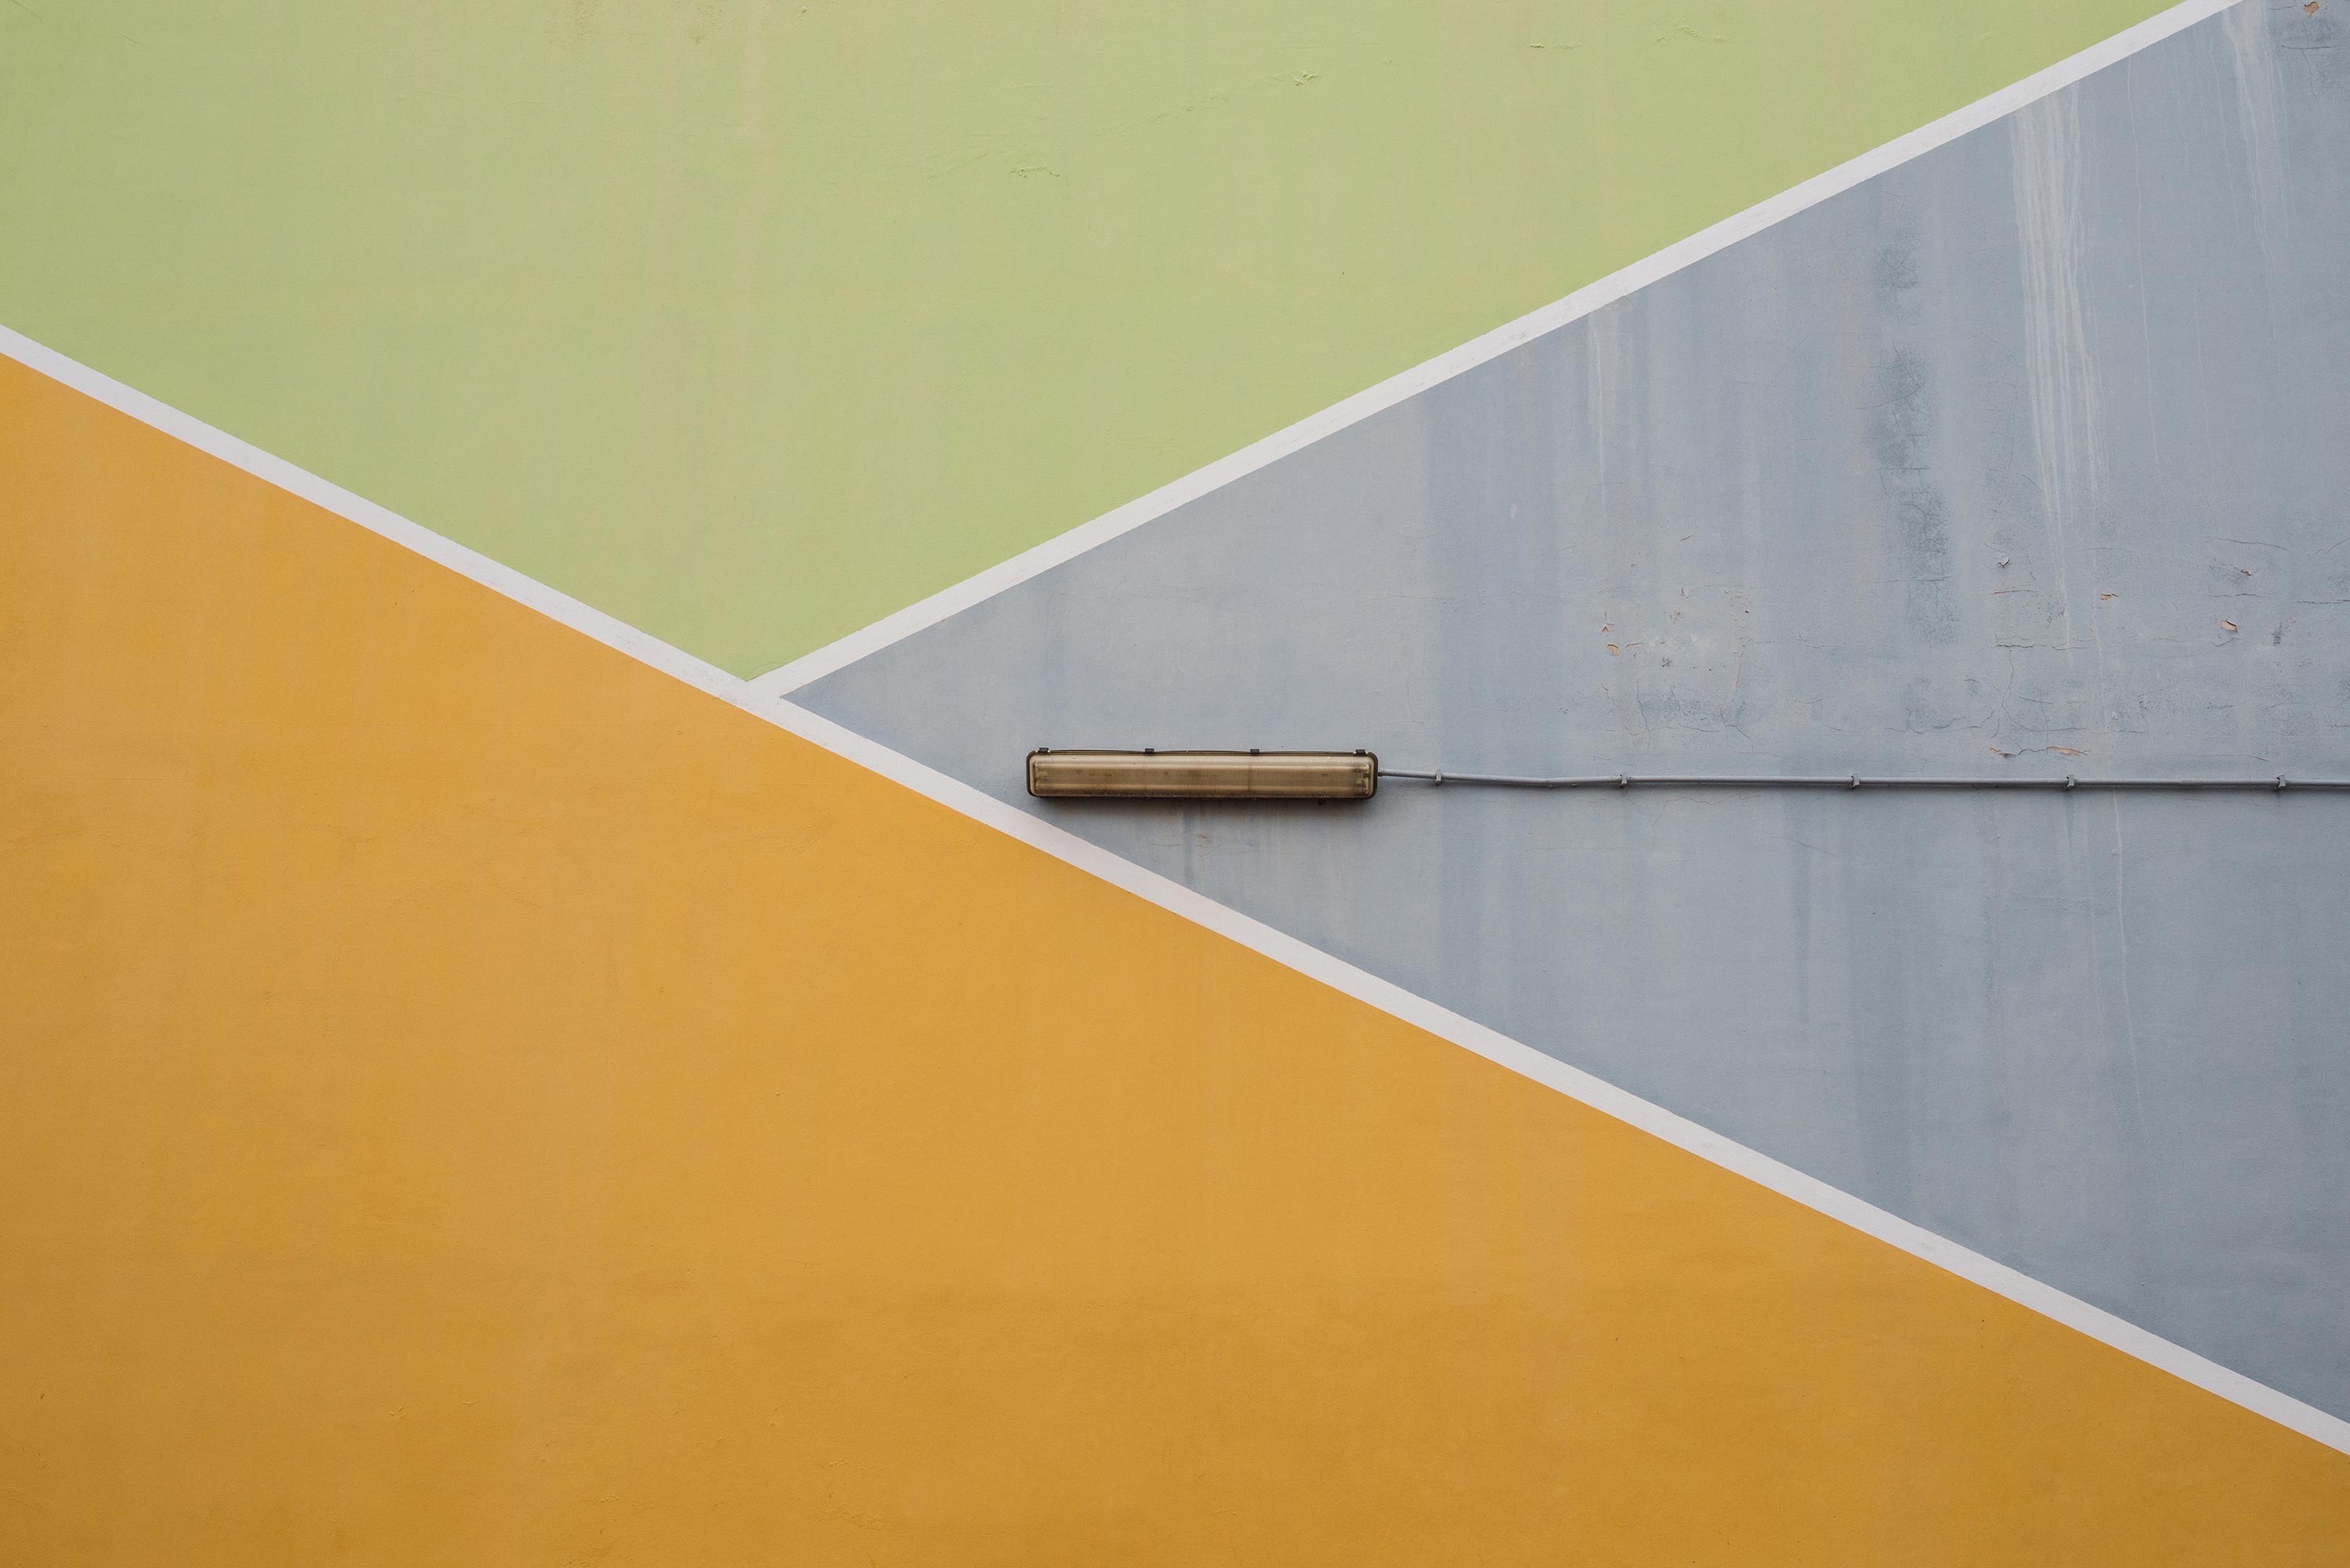
wood, floor, wall, ceiling, line, color, tile, furniture, yellow, material, design, molding, flooring, plywood, window covering